Sky position (RA, Dec in degrees): 173.449, 9.071
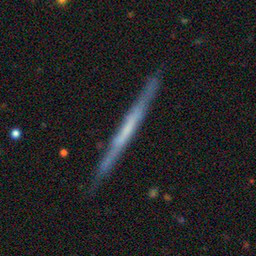
Galaxy morphology: Edge-on Galaxies without Bulge